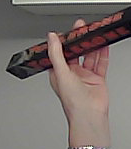
Product: toblerone_black